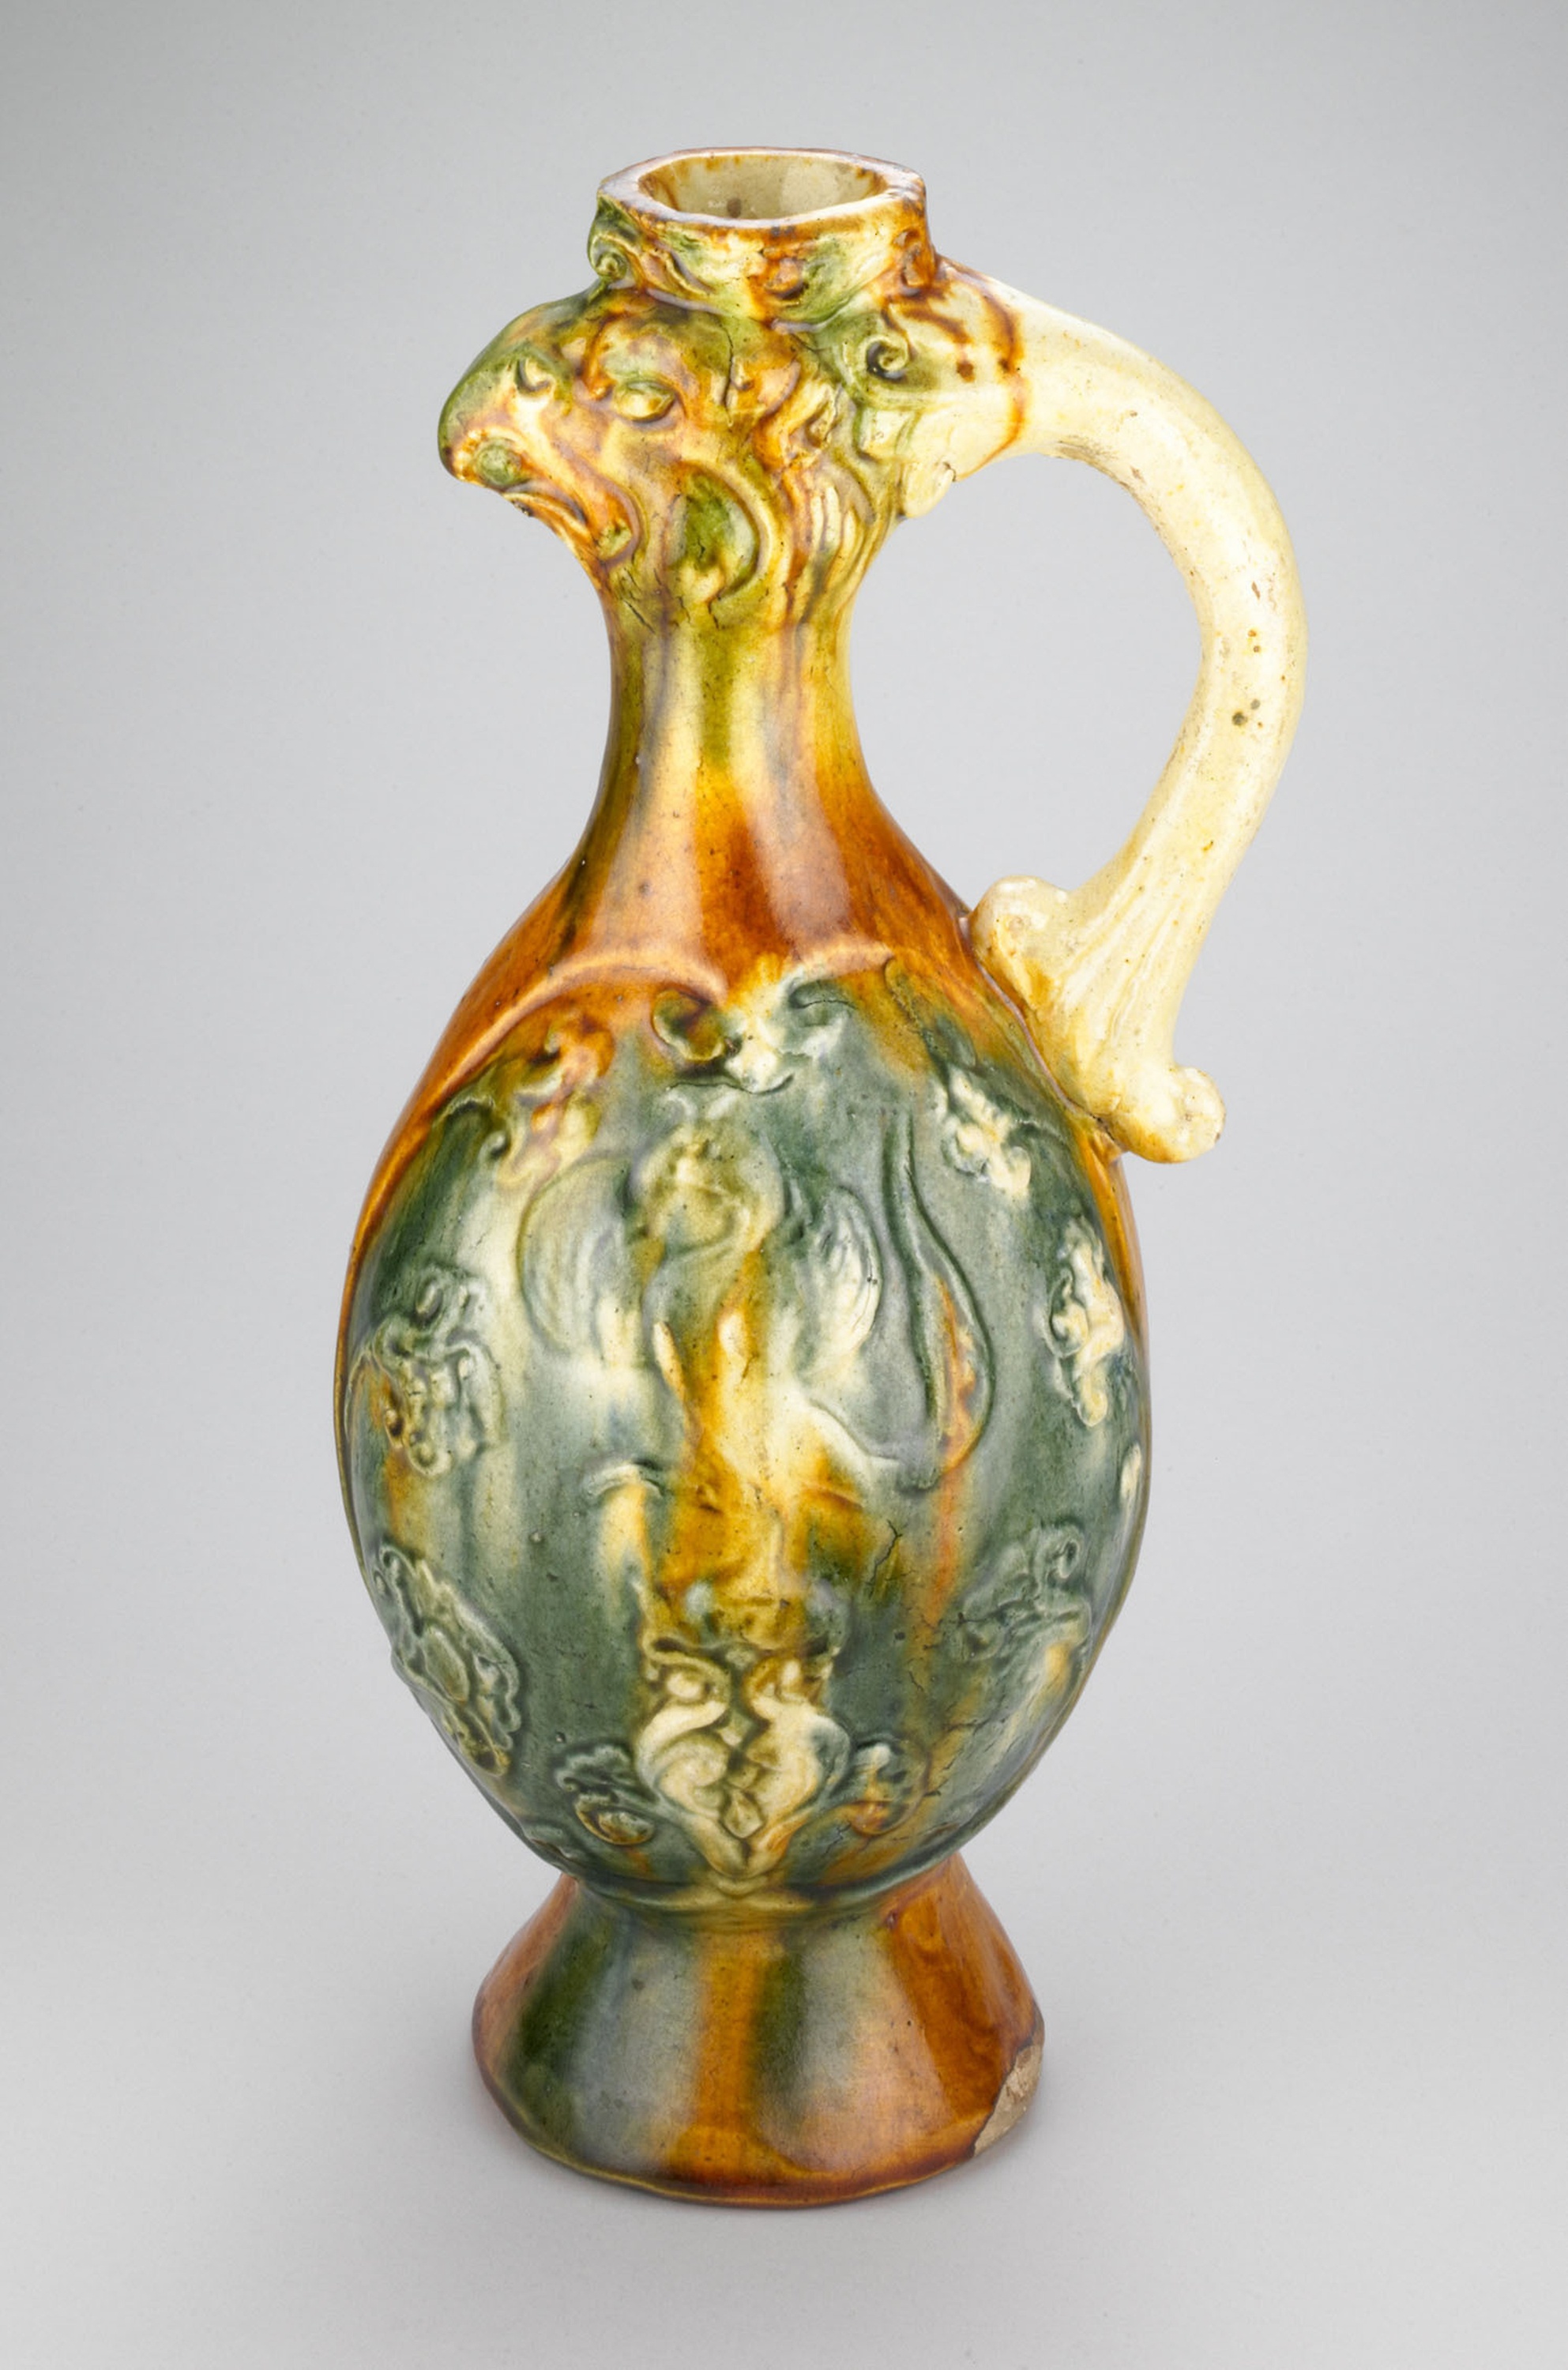
vase, artifact, ceramic, jug, pottery, pitcher, serveware, urn, tableware, porcelain